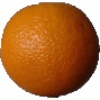
Label: Orange 1